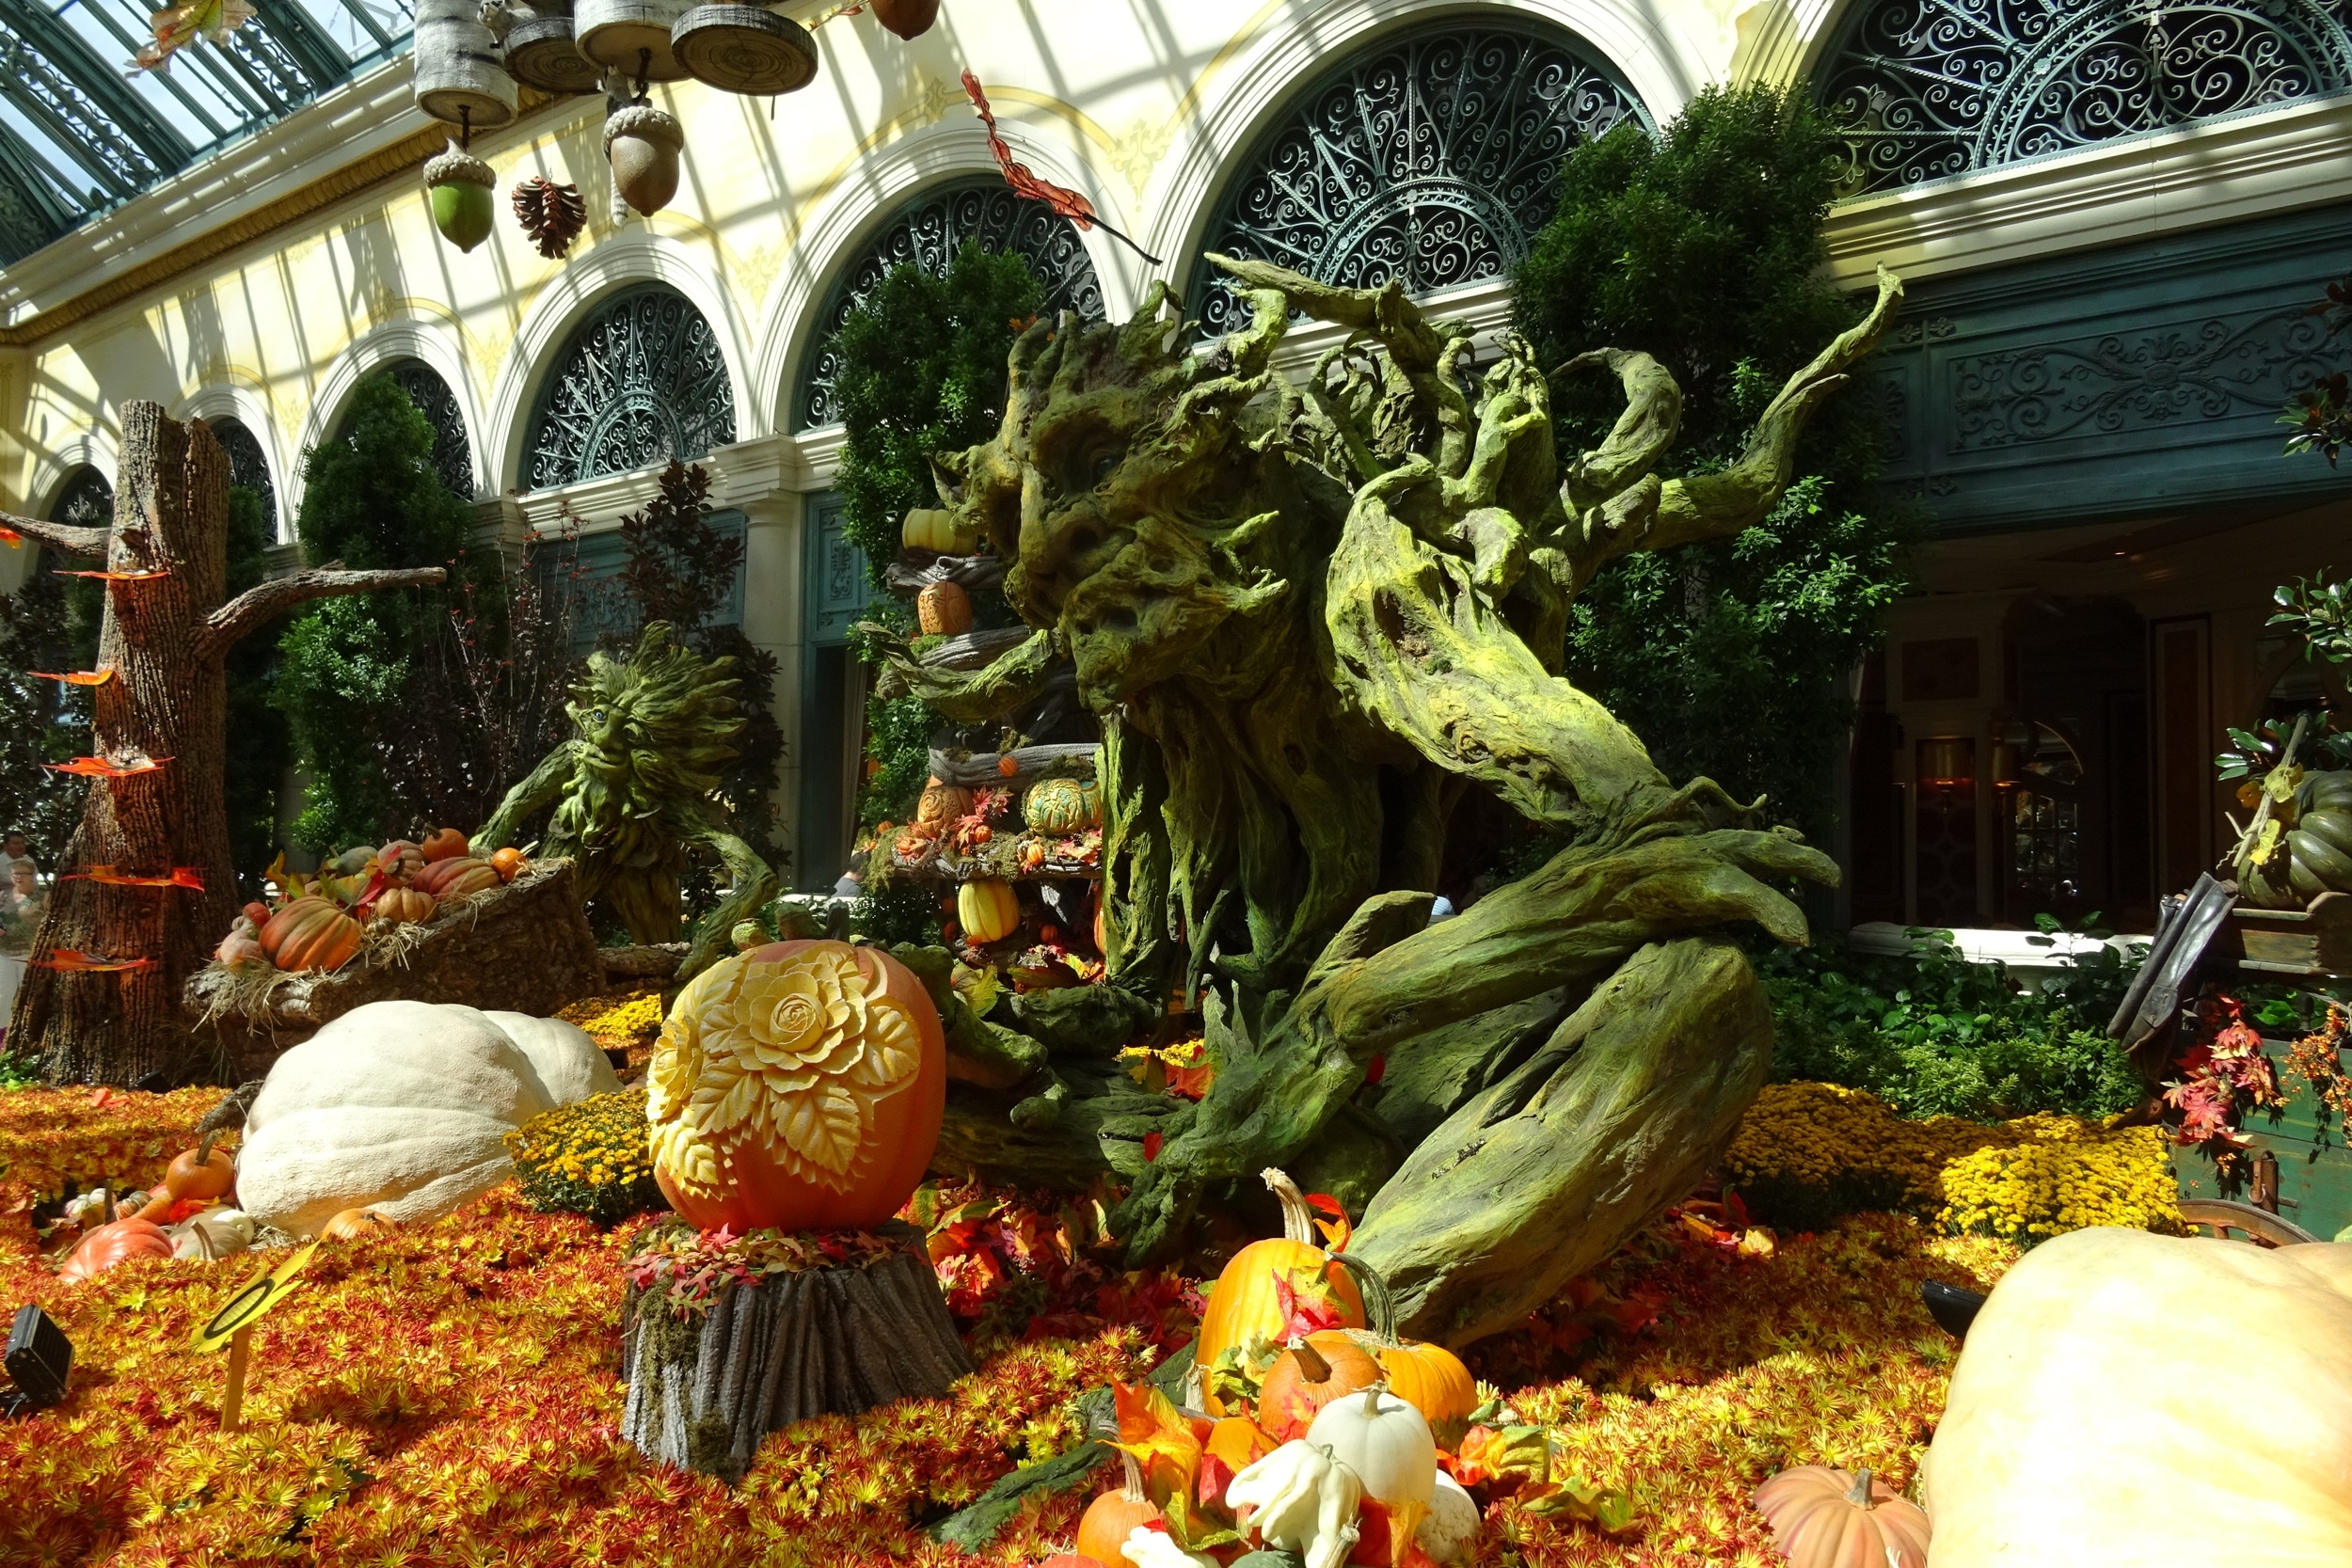
architecture, flower, city, statue, decoration, autumn, pumpkin, usa, america, boulevard, garden, tourism, gamble, christmas decoration, hotel, vegetables, vegas, nevada, casino, gambling, entertainment, strip, las vegas, theme